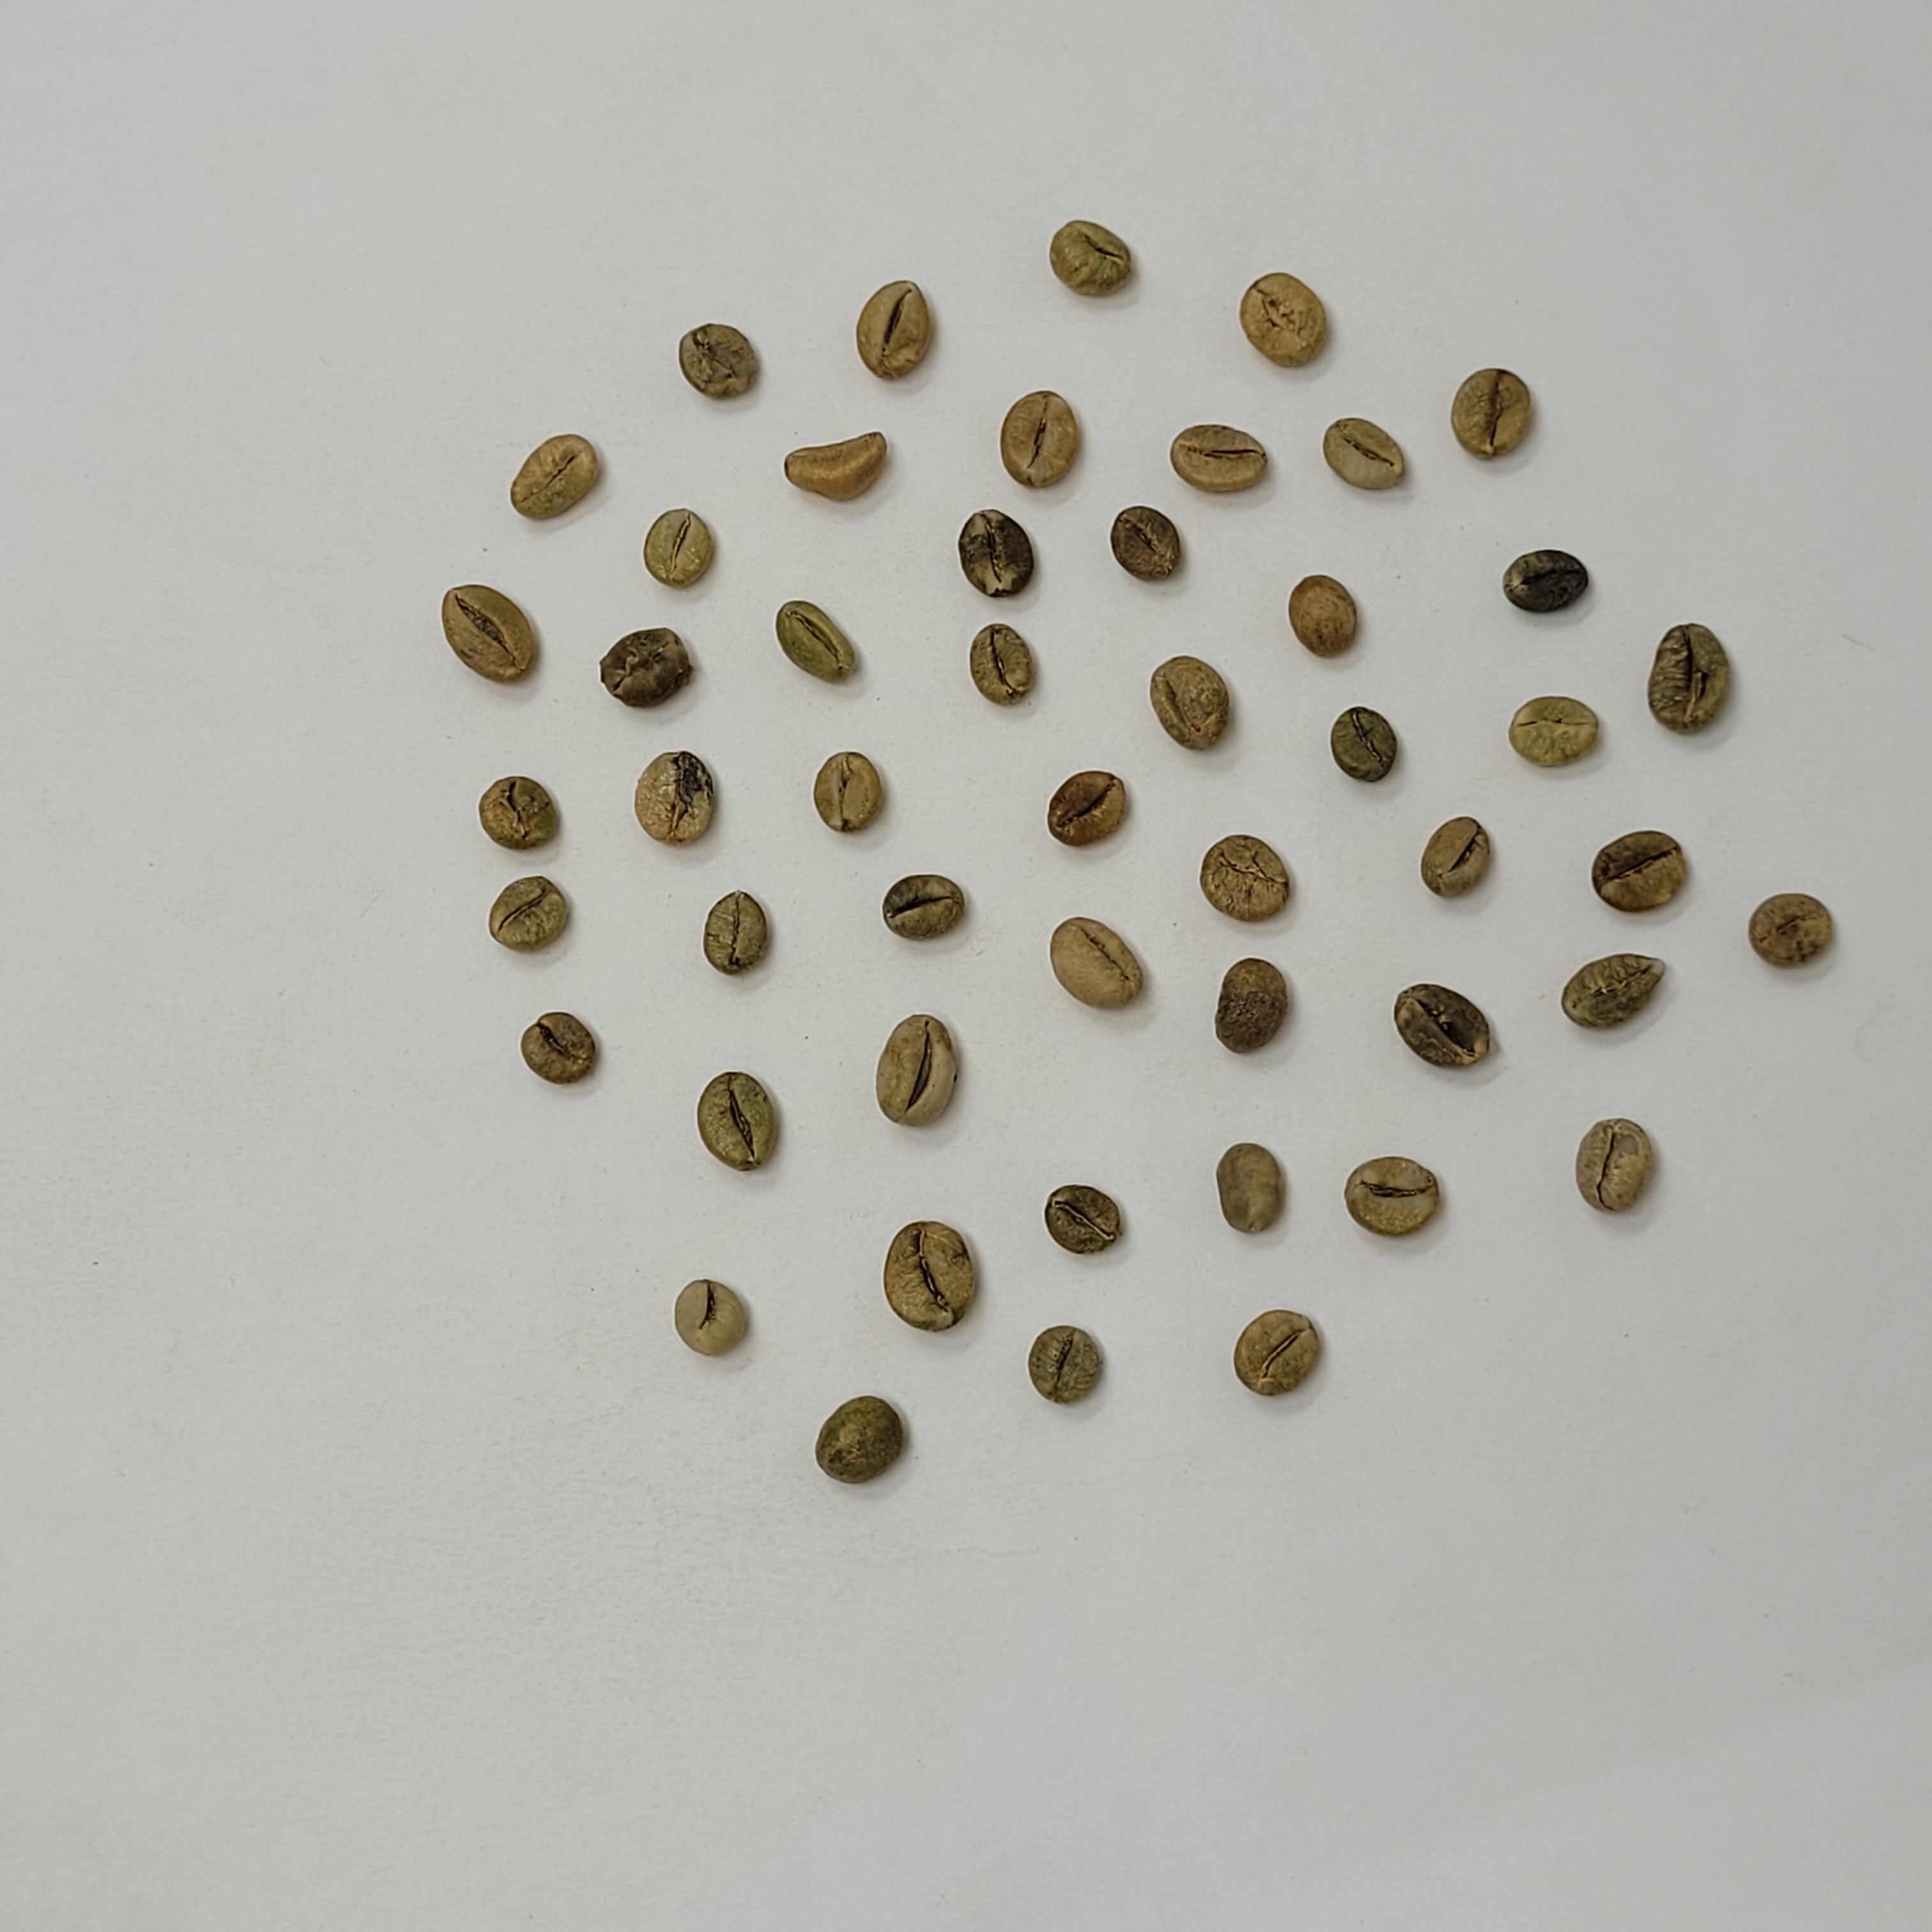
Coffee bean quality grade: Bulk